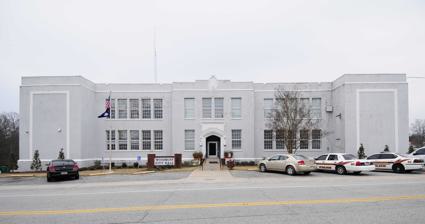
Building: Old Woodruff High School (Woodruff, South Carolina)
Country: United States of America
Year built: 1915
United States historic place Woodruff High School U.S. National Register of Historic Places Old Woodruff High School, February 2012 Show map of South Carolina Show map of the United States Location 231 E. Hayne St., Woodruff, South Carolina Coordinates 34°44′21″N 82°02′05″W / 34.7393°N 82.0346°W / 34.7393; -82.0346 Area 2.1 acres (0.85 ha) Built 1925 ( 1925 ) Architect Frank H. Cunningham, Joseph G. Cunningham Architectural style Gothic Revival NRHP reference No. 06000578 Added to NRHP October 18, 2006 Old Woodruff High School is a historic high school building located at Woodruff , Spartanburg County, South Carolina .  It was built in 1925, and is a two-story, modified "H" plan stuccoed masonry building in the Collegiate Gothic style.  It consists of a three-part center section with two perpendicular wings.  The building has a flat roof with parapet , Gothic arches, recessed entrances framed by pointed arches. The building housed a high school until 1953 when Woodruff High School was constructed, then used as a middle school and later an elementary school . In 1978 the City of Woodruff acquired old Woodruff High School and adapted it for use as its city hall and police headquarters. It was listed on the National Register of Historic Places in 2006. References